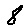
Label: 8